Héctor Herrera

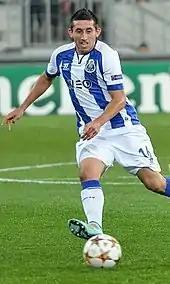
Herrera with Porto during a Champions League match in 2014.

On 20 August 2014, Herrera scored his first goal in Champions League play in Porto's 1–0 win over Lille. On 25 November, he played an important role in Porto's 3–0 Champions League away win over Belarusian club BATE Borisov, scoring the first goal of the game and providing two assists, all in the second-half. Herrera was included in "The Guardian"s year end list of "The 100 Best Footballers in the World".